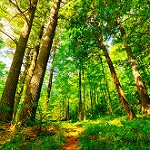
Scene: Outdoor